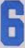
Number: 6